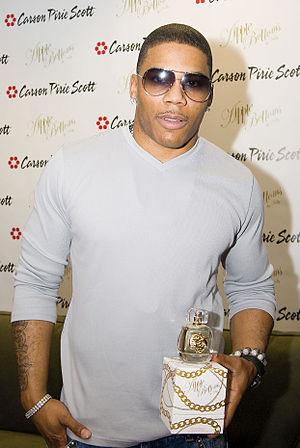
Nelly, de son vrai nom Cornell Iral Haynes, Jr., né le 2 novembre 1974 à Austin, au Texas, est un rappeur, chanteur, acteur, entrepreneur américain. Nelly se joint au groupe de hip-hop St. Lunatics en 1993 et signe au label Universal Records en 1999. Sous Universal, Nelly se lance en solo en 2000, avec son premier album Country Grammar, qui contient la chanson homonyme à succès. L'album débute troisième du Billboard 200 puis atteint la première place. Country Grammar est l'album le mieux vendu en date de 2009, avec plus de 8,4 millions d'exemplaires écoulés aux États-Unis. L'album qui suit, Nellyville, contient les singles à succès Hot in Herre et Dilemma en featuring avec Kelly Rowland. Les autres singles incluent Work It avec Justin Timberlake, Air Force Ones avec Murphy Lee et St. Lunatics, Pimp Juice et #1.